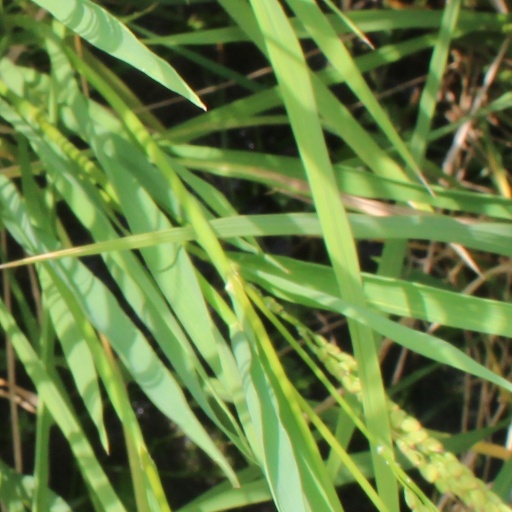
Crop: rice